Dino Dana

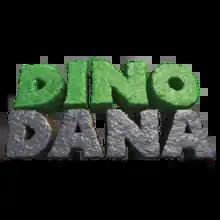

Dino Dana is a Canadian comedy-drama science fiction television series created and directed by J. J. Johnson. The series was developed as a follow-up to "Dino Dan: Trek's Adventures" and premiered on Amazon Prime Video on May 27, 2017. Dino Dana: The Movie was released on Prime Video in September 2020. It was originally going to be a theatrical release on March 21, 2020, but was delayed and later canceled due to the COVID-19 pandemic in Canada. A new spin-off of "Dino Dana", titled "Dino Dex", debuted in October 2024.